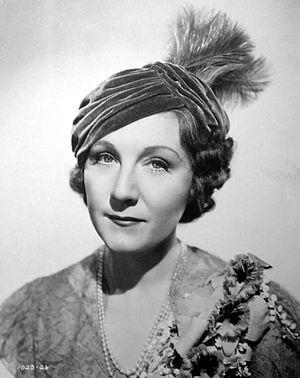
Dame Judith Anderson, née Frances Margaret Anderson, est une actrice australienne de théâtre et de cinéma née le 10 février 1898 à Adélaïde. Elle meurt d'une pneumonie le 3 janvier 1992 à Santa Barbara, Californie.